Chres (gamer)

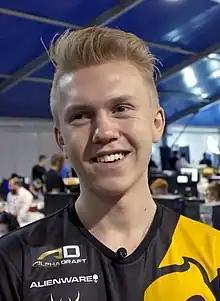
Laursen in 2015

Chres Laursen, better known simply as Chres and by his previous in-game name Sencux, is a professional Danish "League of Legends" player. He is the mid laner for AGO Rogue of the Ultraliga, the top-level league for professional "League of Legends" players in Poland. Chres previously played for LCL team Gambit Esports, and EU LCS teams Splyce and Misfits Gaming.